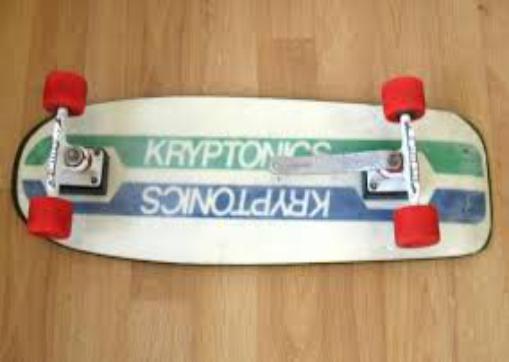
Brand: Kryptonics
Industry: Sports